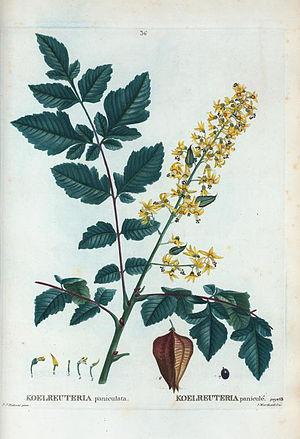
Koelreuteria paniculata, le Savonnier, est un arbre de la famille des Sapindacées originaire de Chine et de Corée.